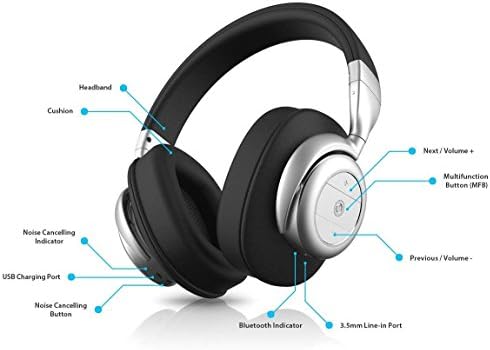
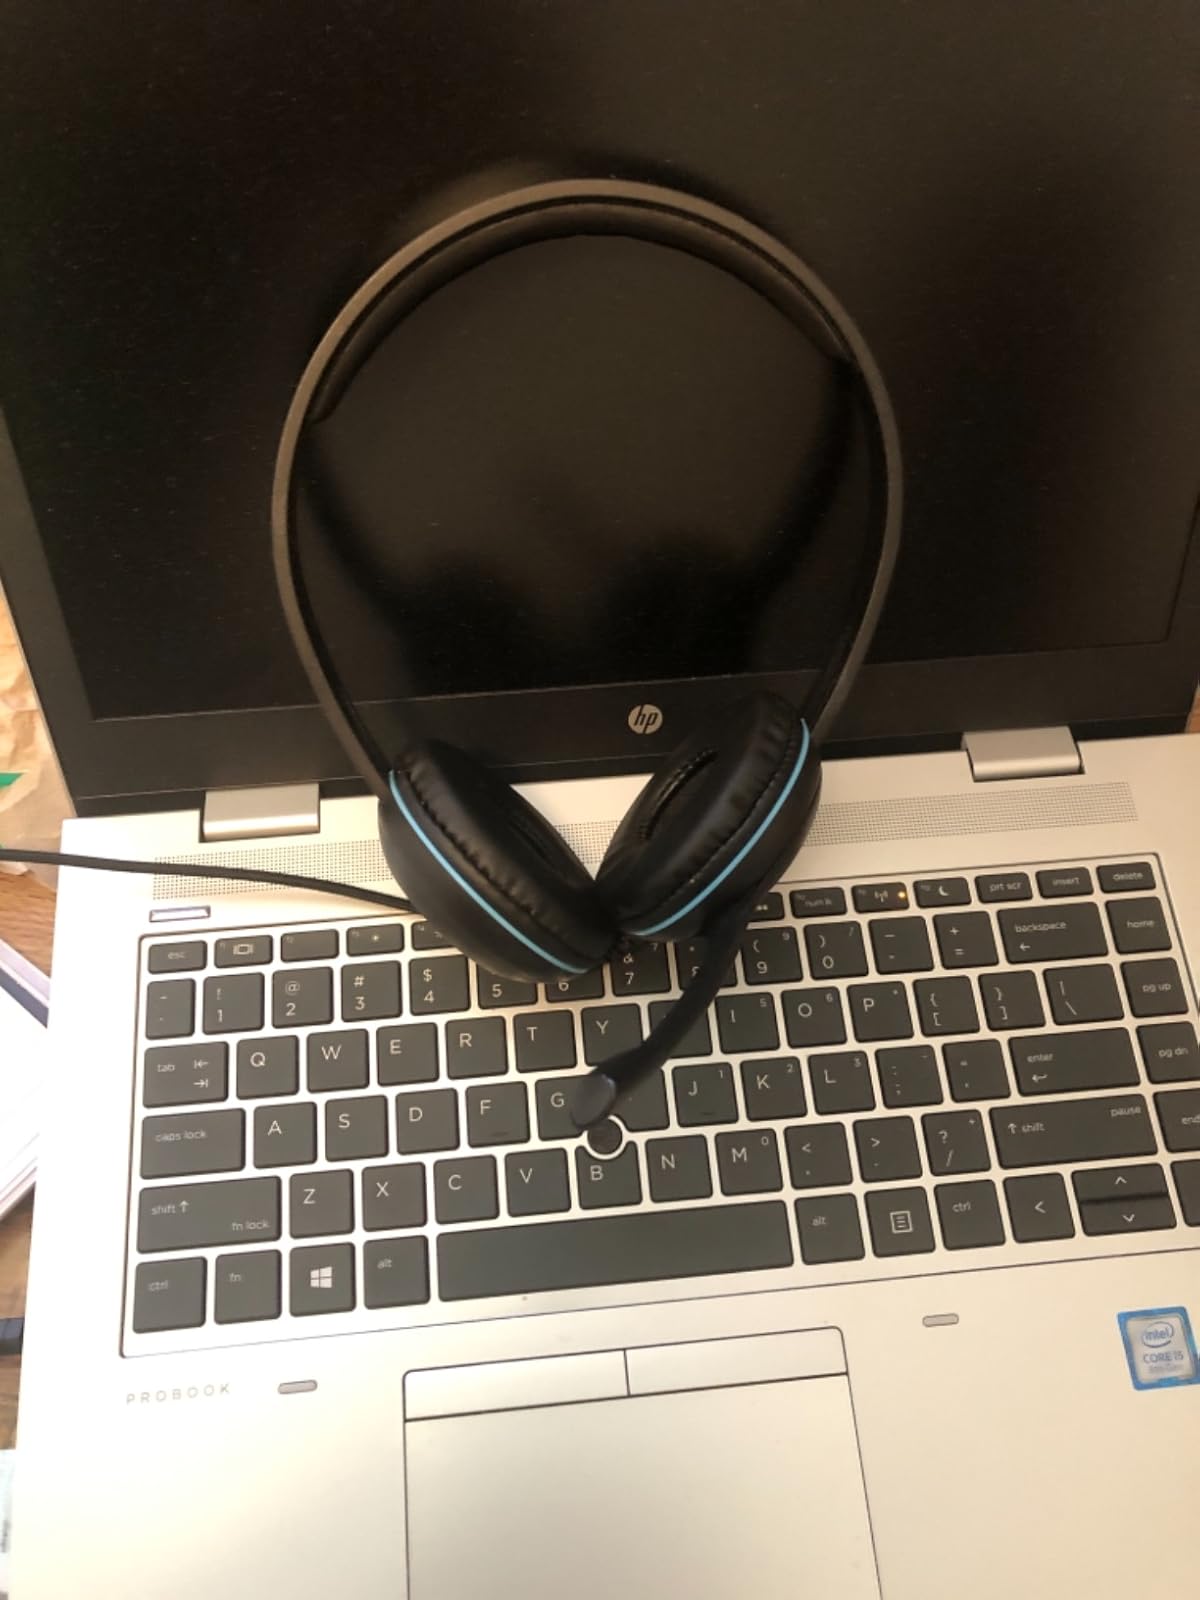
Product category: headphones
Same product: no